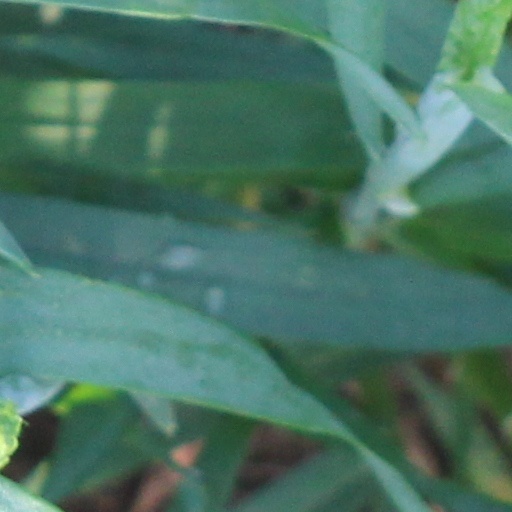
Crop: wheat